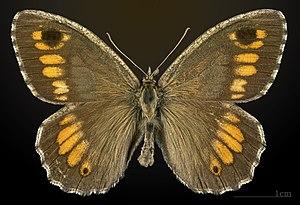
Le Petit agreste ou Mercure est une espèce de lépidoptères appartenant à la famille des Nymphalidae et à la sous-famille des Satyrinae. C'est la seule espèce du genre monotypique Arethusana.